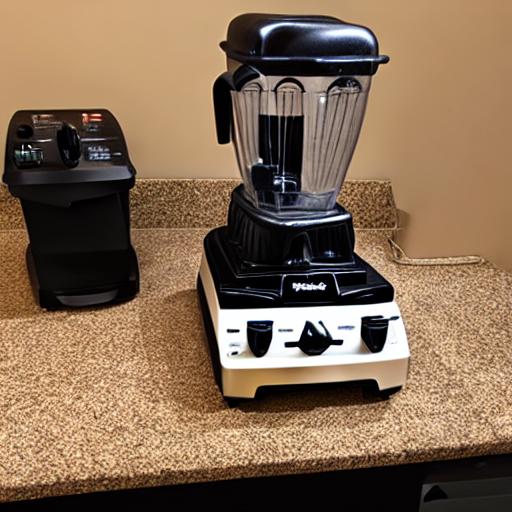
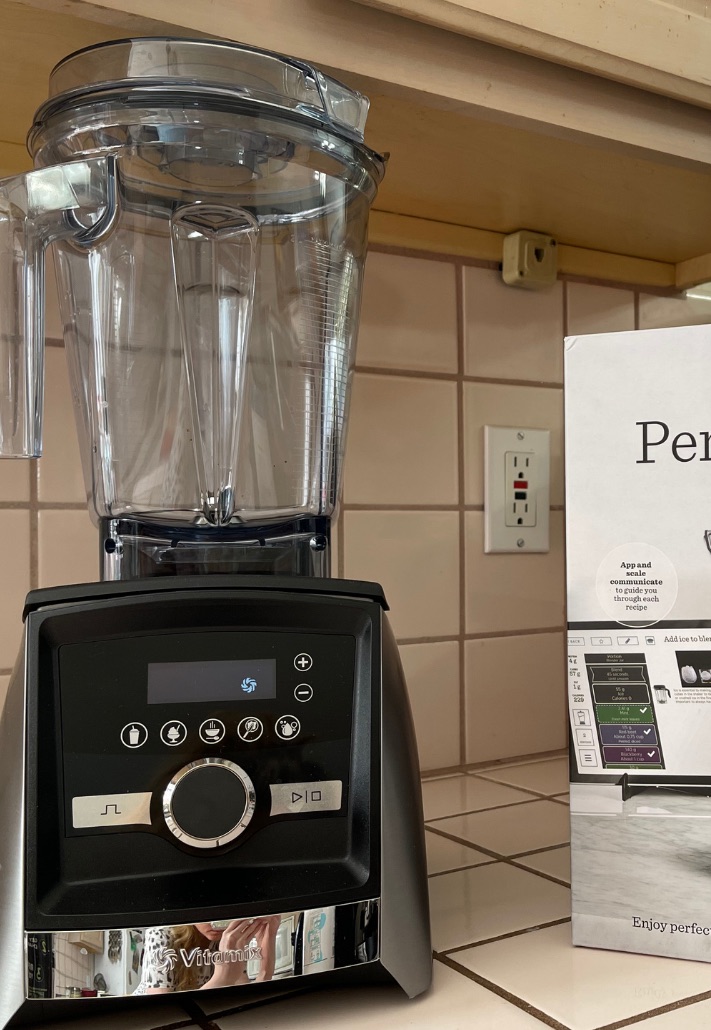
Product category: items_blender
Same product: no